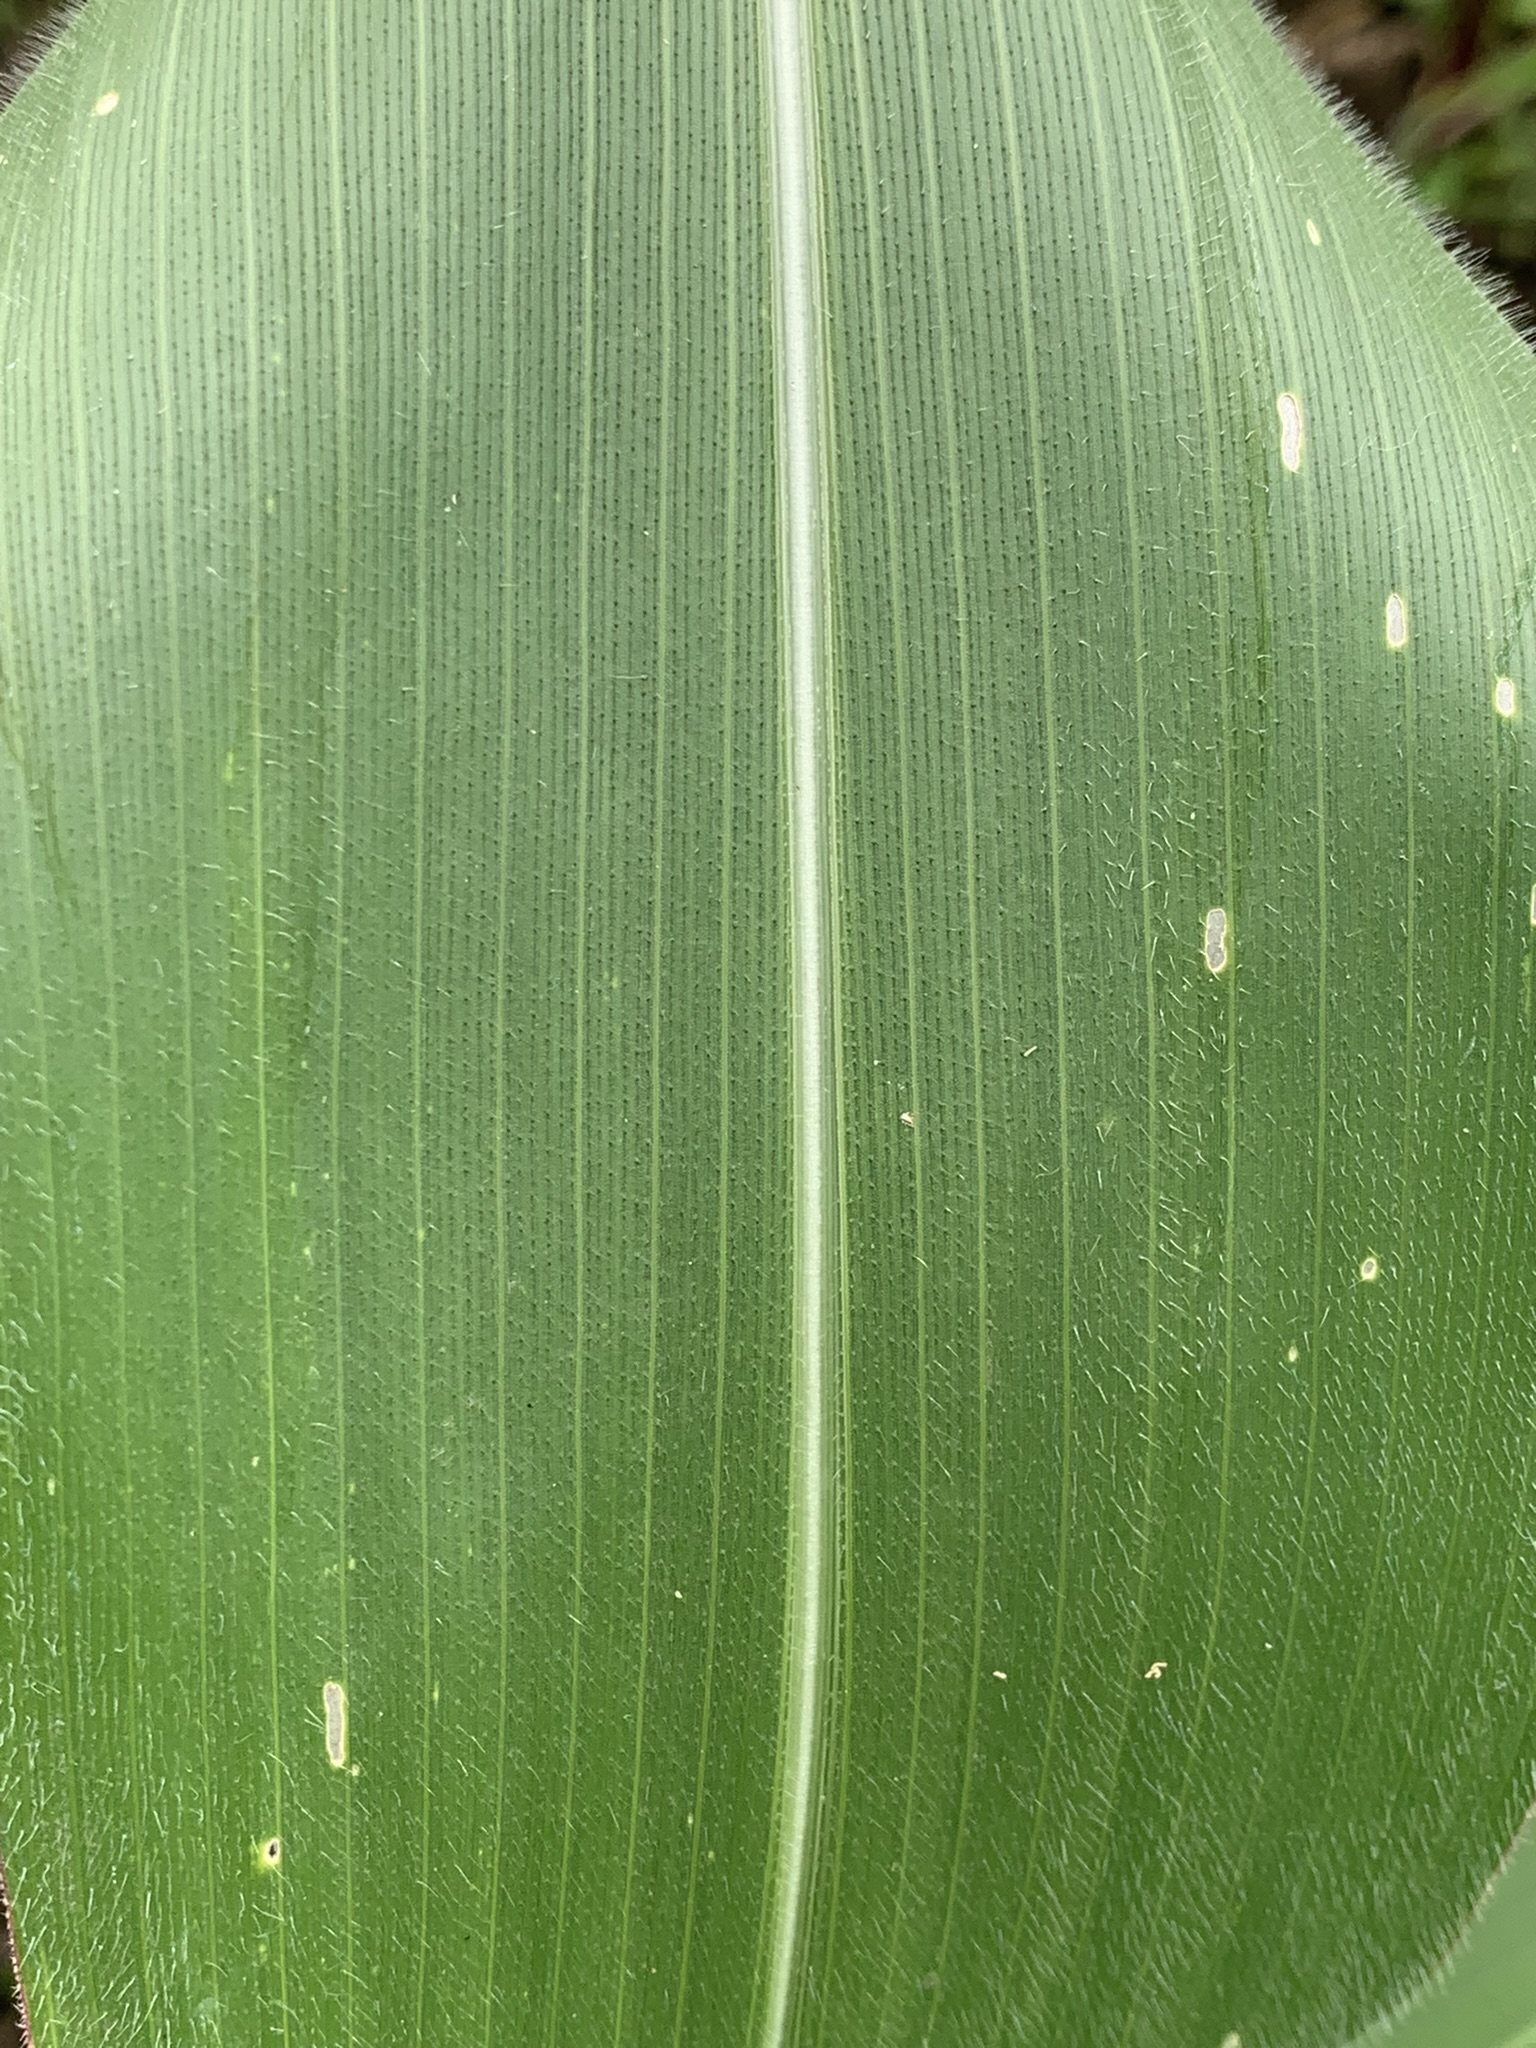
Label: Healthy